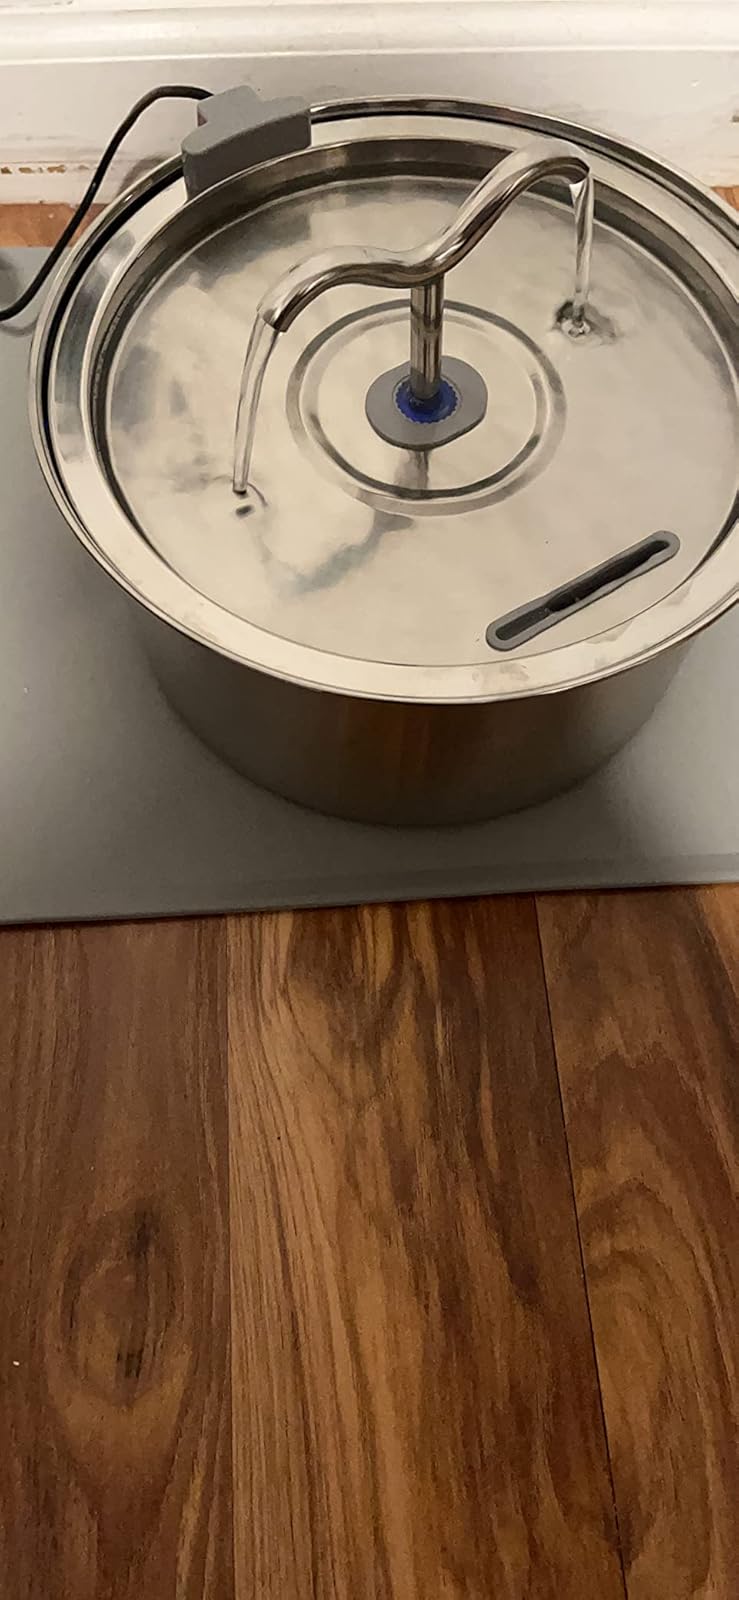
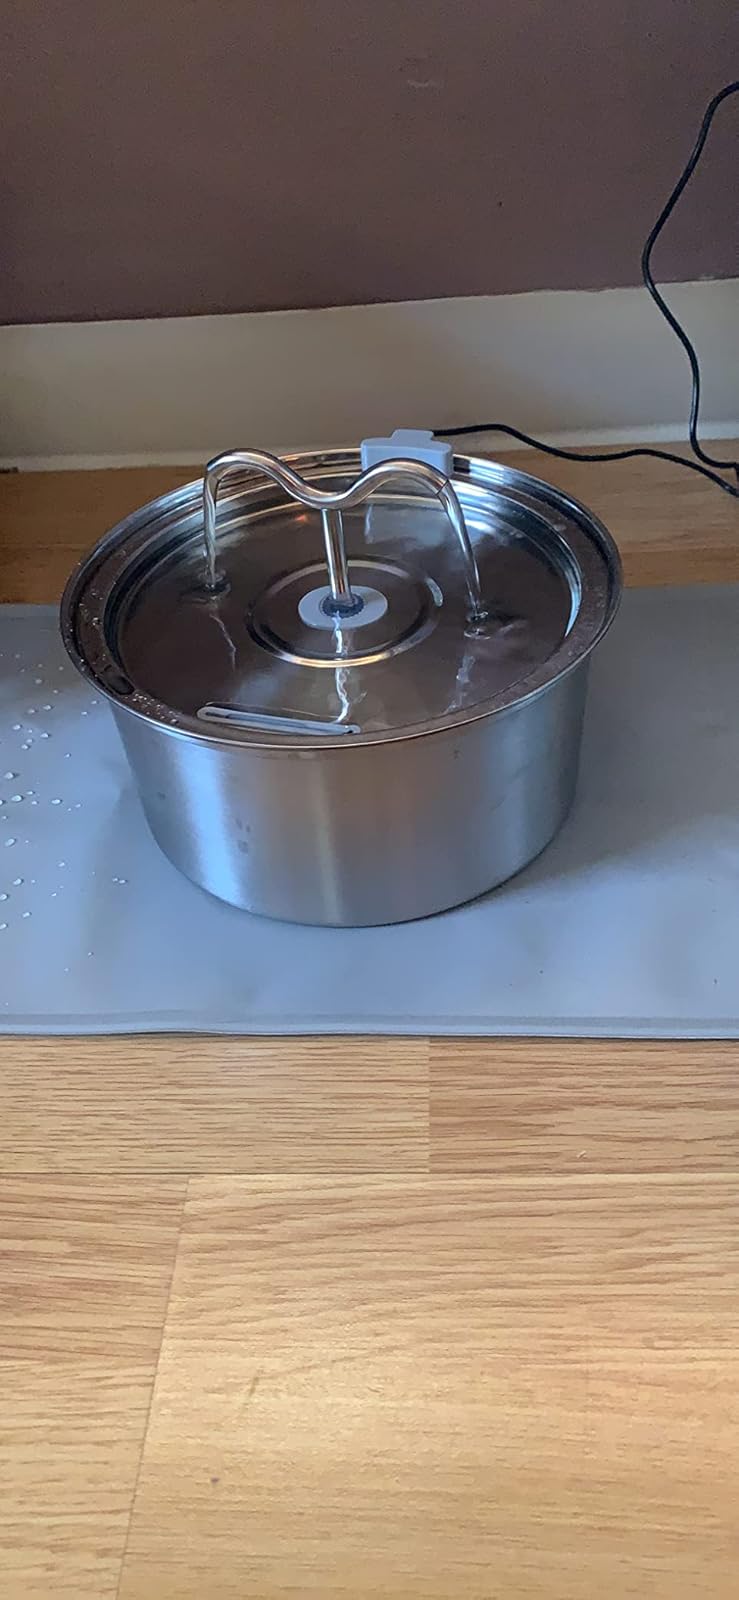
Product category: items_bowl
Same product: yes